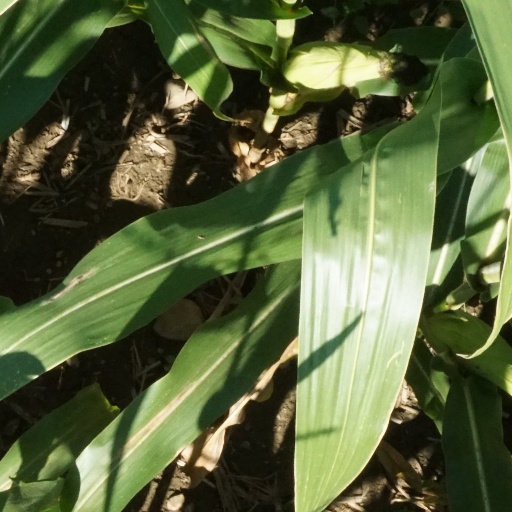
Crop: maize; corn